Clock-face scheduling

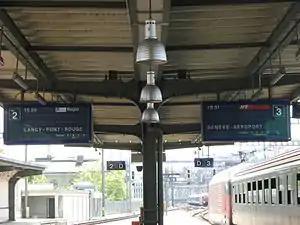
Example of integrated timetables between interregional and regional services on the Swiss network. The two trains are programmed to meet in the hub of Geneva around 15:30 and also share a platform to minimise transfer times.

A clock-face schedule, also cyclic schedule, is a timetable system under which public transport services run at consistent intervals, as opposed to a timetable that is purely driven by demand and has irregular headways. The name derives from the fact that departures take place at the same time or times during the day. For example, services with a half-hourly frequency might leave at 5:15, 5:45, 6:15, 6:45, 7:15, 7:45 etc.